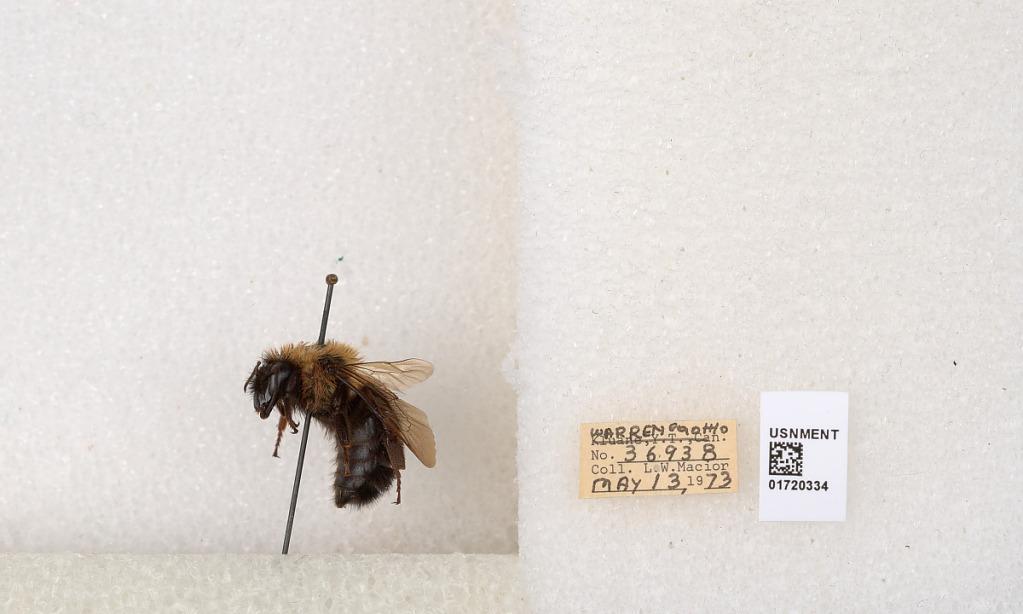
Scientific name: Bombus bimaculatus Cresson
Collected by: L. Macior
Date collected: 1973-5-13
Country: United States
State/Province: Ohio
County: Warren
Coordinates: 39.4276, -84.1668